Angel and Big Joe

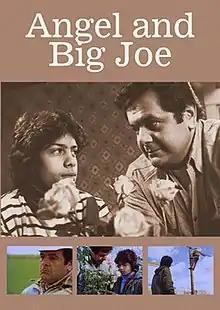
Film poster

Angel and Big Joe is a 1975 American short drama film directed by Bert Salzman and starring Paul Sorvino and Dadi Pinero. It won an Oscar at the 48th Academy Awards in 1976 for Best Short Subject.